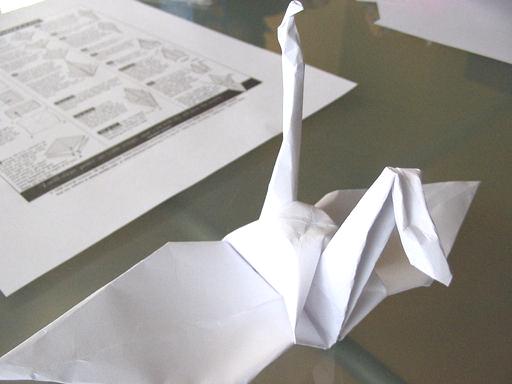
Material: paper